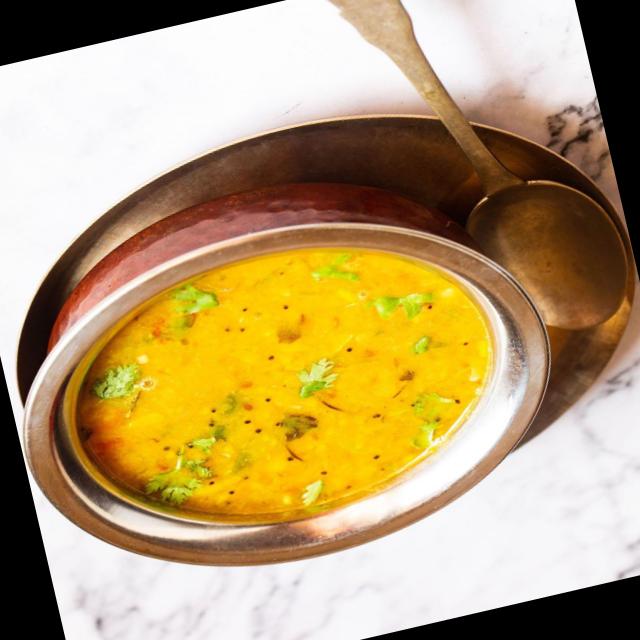
Dish: dal_makhani